Walter Hartman Hodge

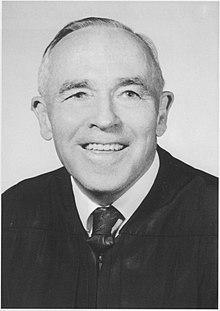

Walter Hartman Hodge (August 29, 1896 – July 12, 1975) was a United States district judge of the United States District Court for the District of Alaska.